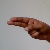
The image shows a hand gesture representing the letter 'H' in Indian Sign Language.